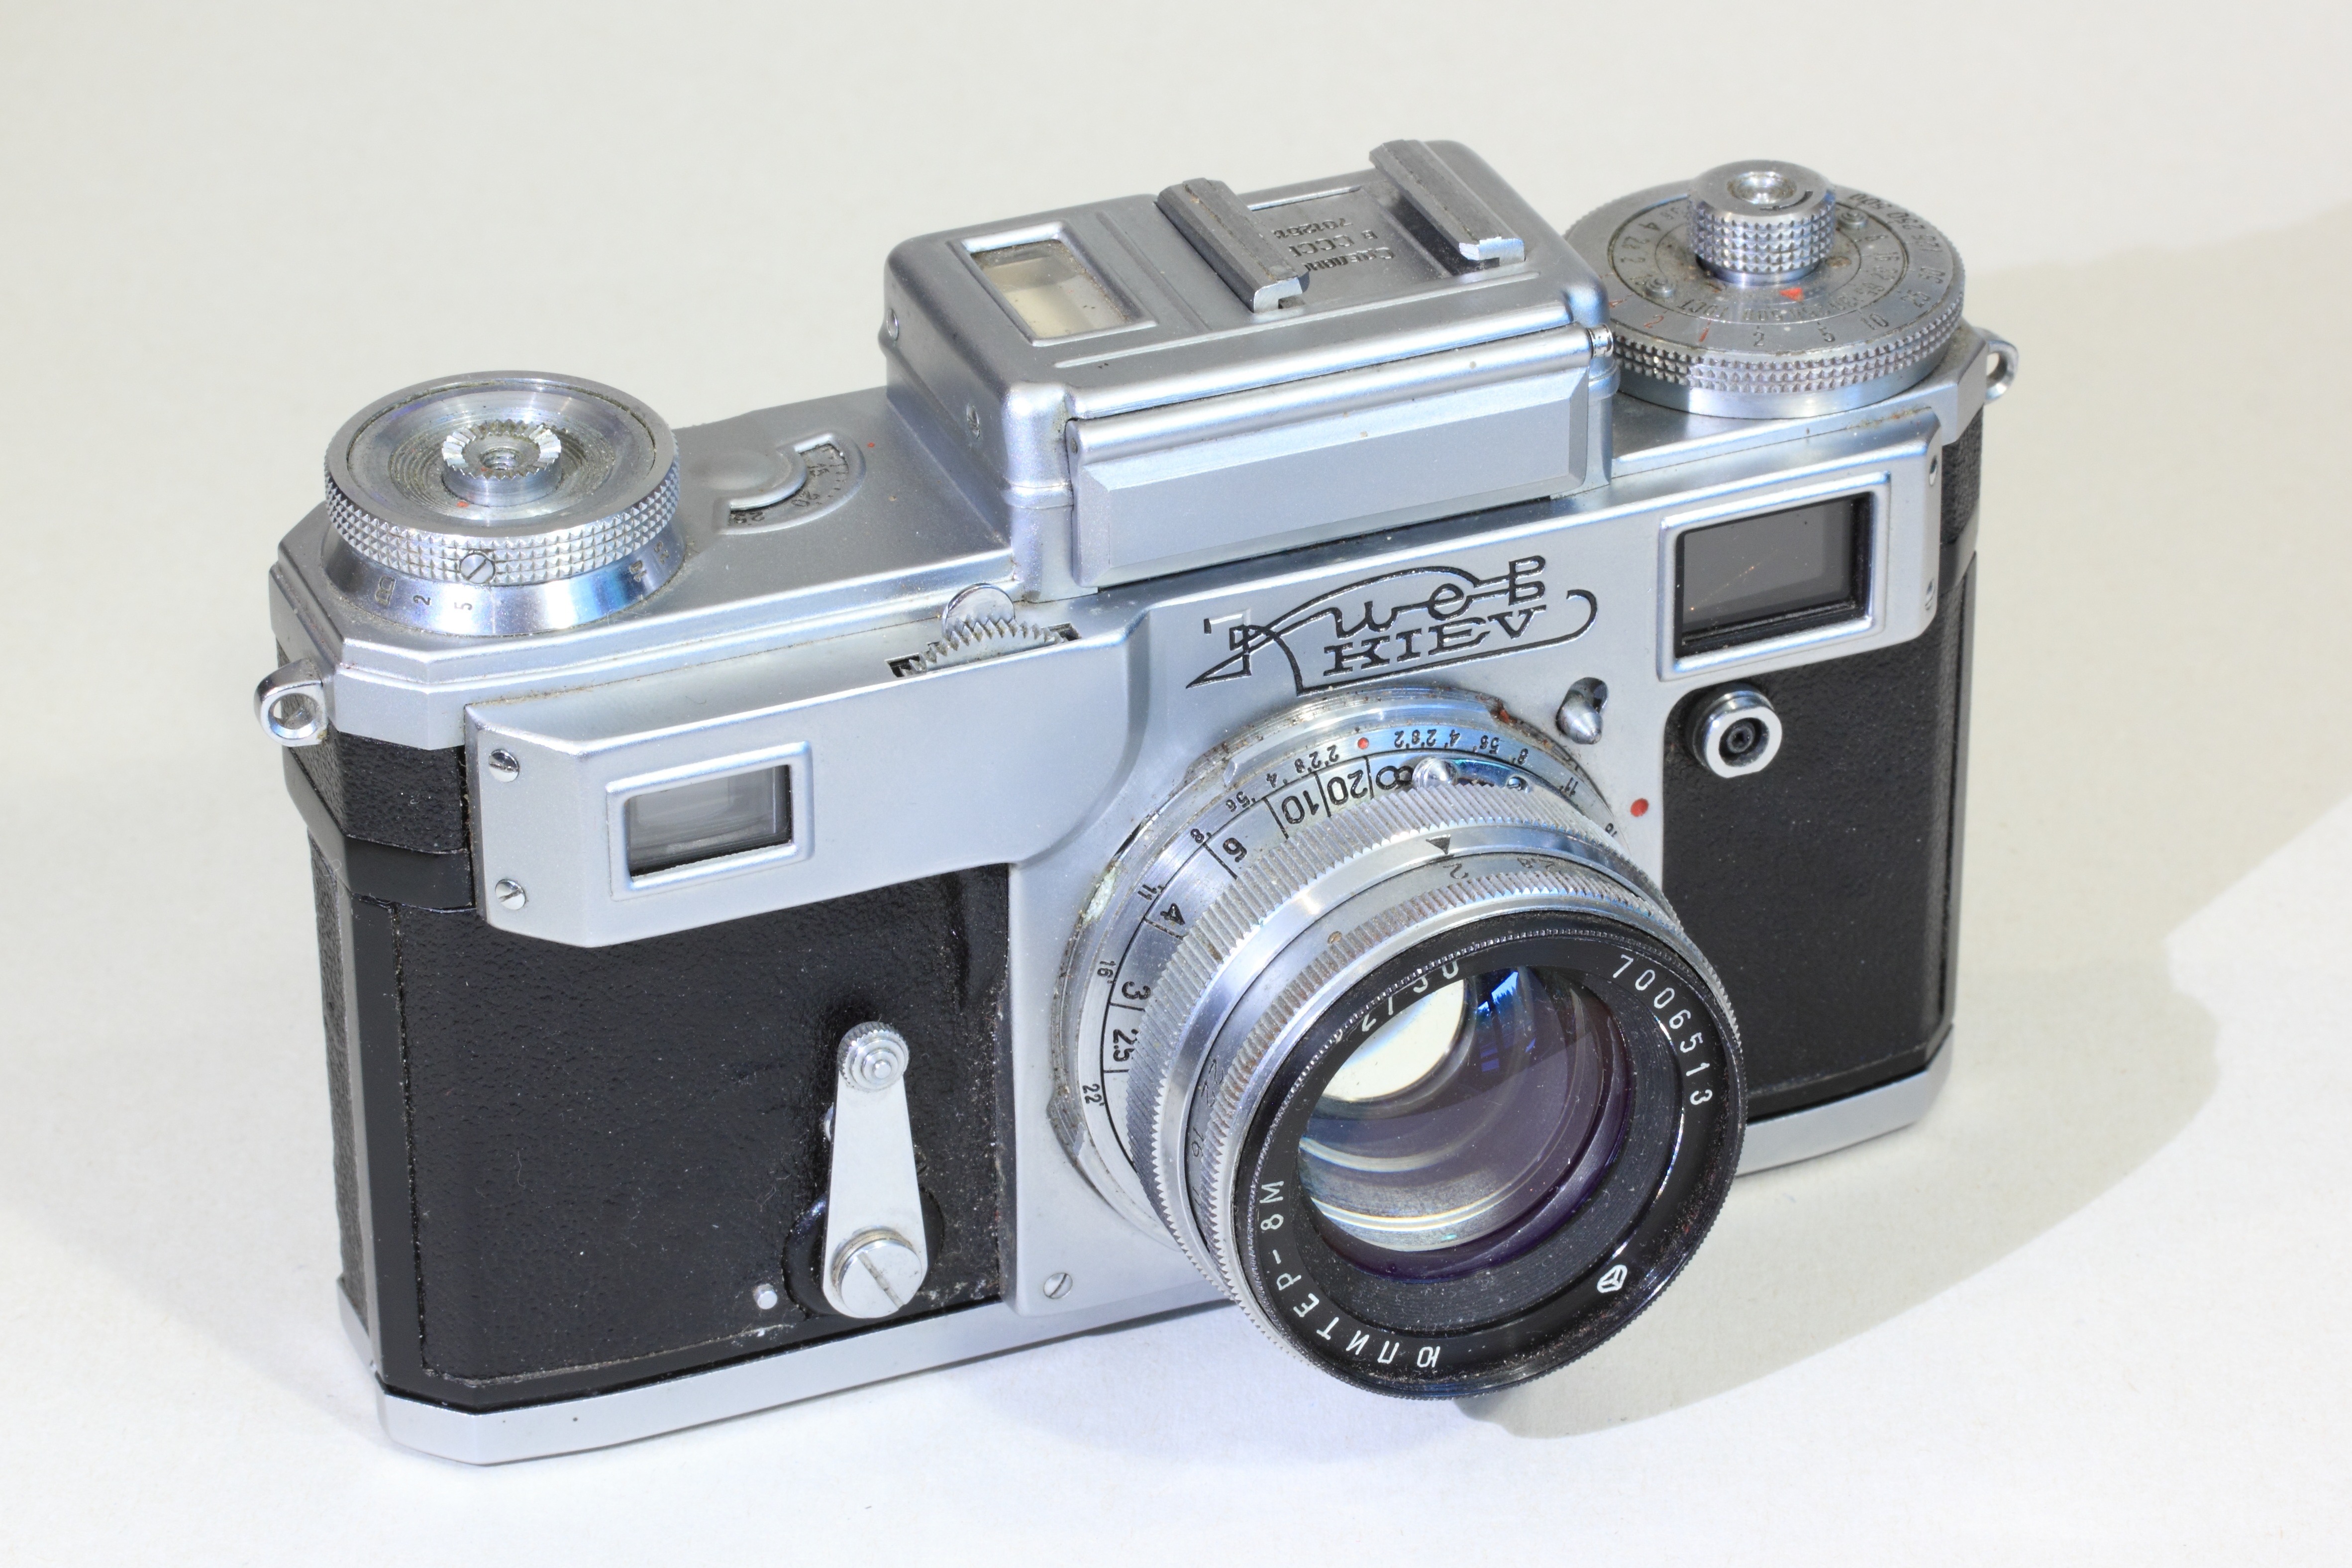
camera, vintage, equipment, optics, product, digital camera, 35mm, russian, ussr, camera lens, rangefinder, soviet, kiev, photographic, cameras optics